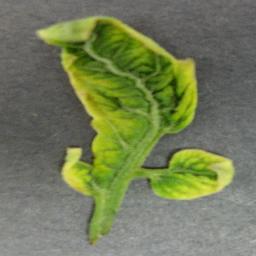
Label: Tomato___Tomato_Yellow_Leaf_Curl_Virus